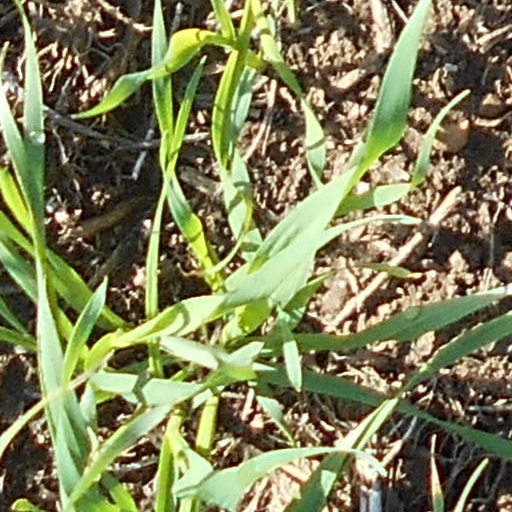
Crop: wheat